Pascal Sohm

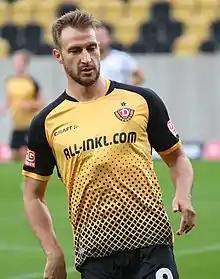
Sohm with Dynamo Dresden in 2021

Pascal Sohm (born 2 November 1991) is a German professional footballer who plays as a midfielder.